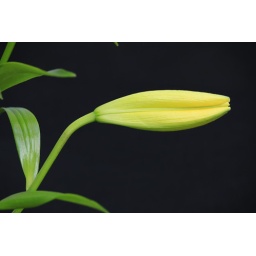
flower in black